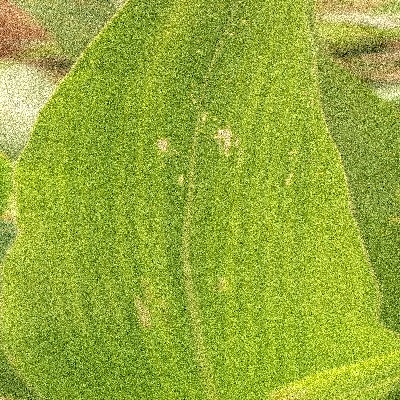
Label: Corn_(Maize)___Leaf_Spot